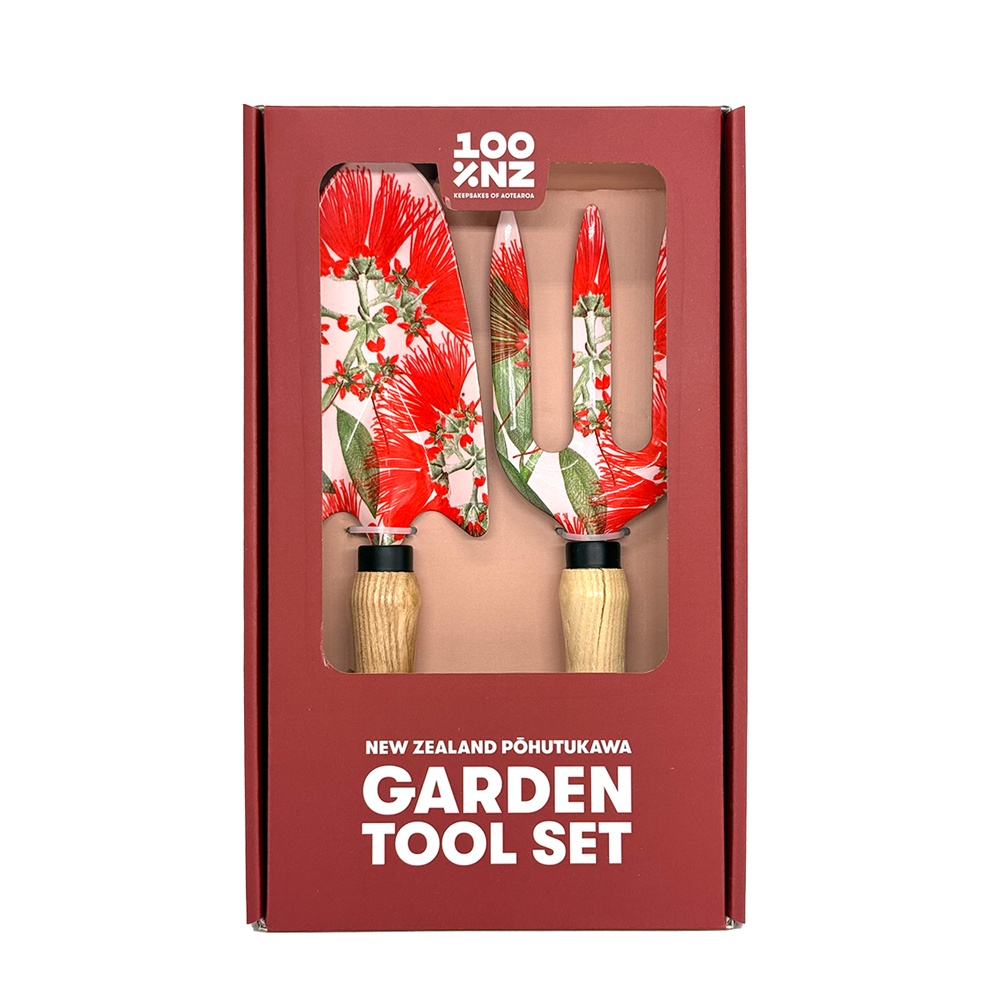
NZ Pohutukawa Garden Tool Set
Garden Tool Set, featuring New Zealand Pohutukawa. Designed in New Zealand. Trowel size: 82mm W x 290mm H Fork size: 82mm W x 275mm H Handle material: Ash wood
Brand: 100% NZ
Category: Home & Garden > Lawn & Garden > Gardening > Gardening Tools > Cultivating Tools > Cultivators